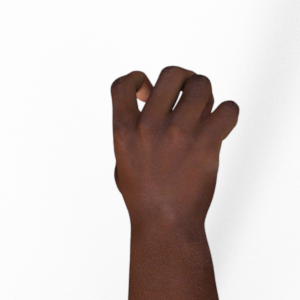
Label: rock